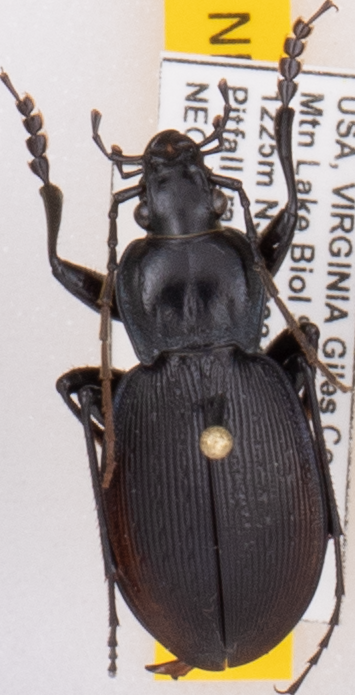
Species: Carabus goryi
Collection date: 2022-05-31
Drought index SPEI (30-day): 0.47
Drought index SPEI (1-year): -0.71
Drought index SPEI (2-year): -0.1